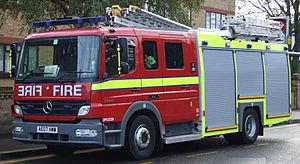
Les missions des pompiers britanniques sont décrites dans le Fire Services Act de 1947.